Courthouse

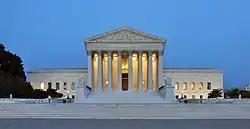
The United States Supreme Court Building in Washington, D.C.

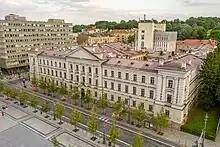
Courthouse of Vilnius regional court and Court of Appeal of Lithuania in Vilnius

A courthouse or court house is a structure which houses judicial functions for a governmental entity such as a state, region, province, county, prefecture, regency, or similar governmental unit. A courthouse is home to one or more courtrooms, the enclosed space in which a judge presides over a court, and one or more chambers, the private offices of judges. Larger courthouses often also have space for offices of judicial support staff such as court clerks and deputy clerks.